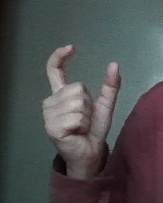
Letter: nun